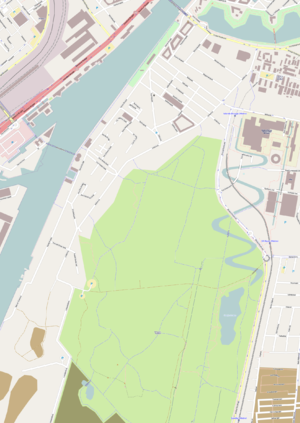
Islands Brygge / Geografi
Kort over den omtrentlige udstrækning af Islands Brygge.
Islands Brygge er en bydel i København på den nordvestlige del af Amager. Bydelen har 13.805 indbyggere og er en del af den større administrative bydel Amager Vest. Islands Brygge afgrænses mod nord af Stadsgraven, mod vest af Københavns Havn, mod syd af Nokken og mod øst af Amager Fælled.